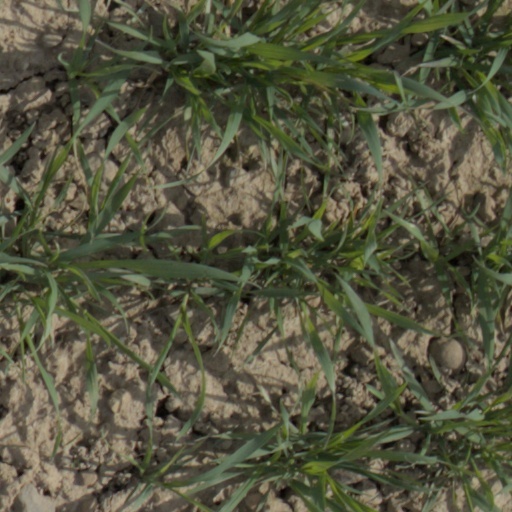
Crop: wheat